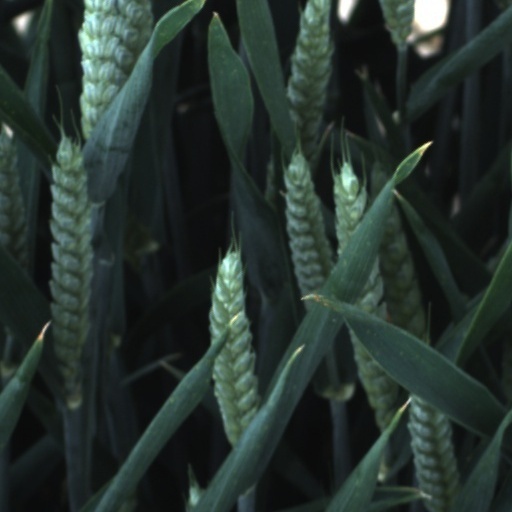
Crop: wheat